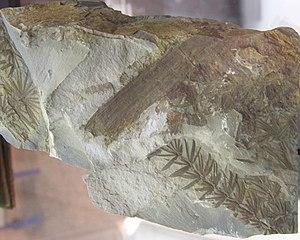
Les Équisétophytes, ou Sphénophytes, sont le groupe de plantes ptéridophytes comprenant l'ensemble des prêles. Elles constituent dans les nouvelles classifications la sous-classe des Équisétidées.